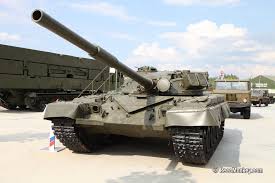
Label: T-80